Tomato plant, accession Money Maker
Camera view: horizontal (90 deg, fisheye); turntable rotation: 30 degrees
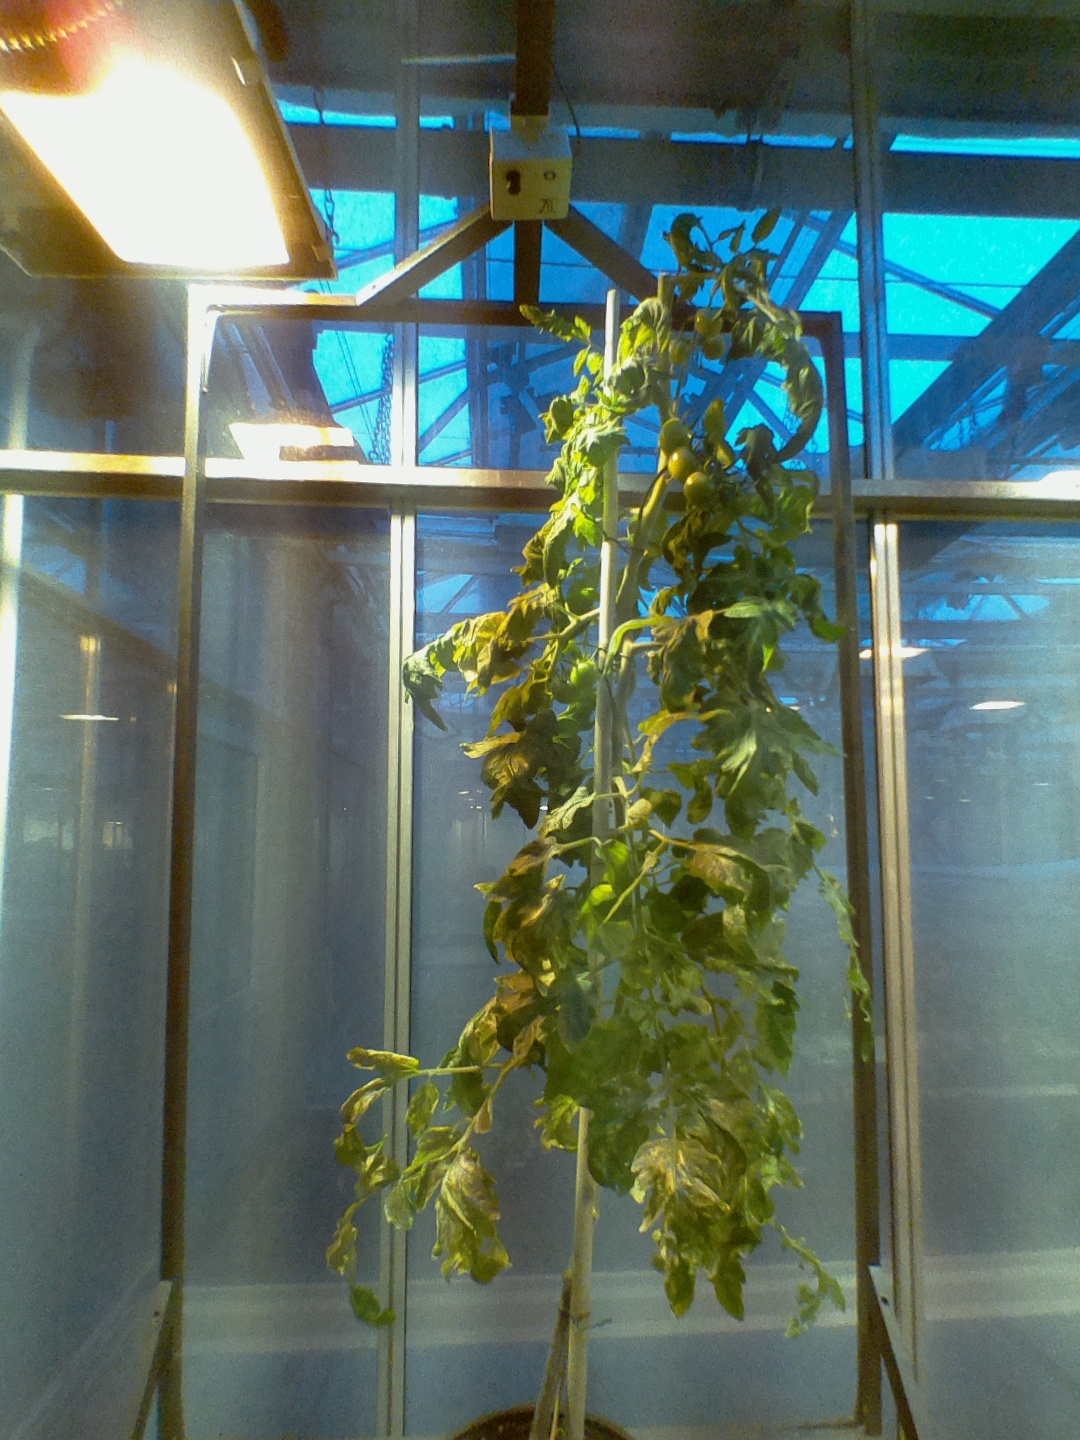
BBCH growth stage 72: 20%-30% of final fruit size